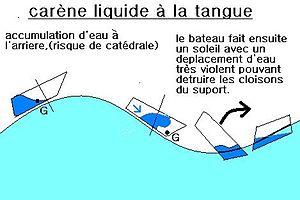
présentation en image d'une carène liquide à la tangue
La carène liquide désigne un volume de liquide représentant une masse significative susceptible de se déplacer dans la coque d'un bateau en cas de gîte ce qui peut accentuer celle-ci et entraîner éventuellement le chavirage du navire. Cet effet de carène liquide peut être combattu lors de la conception d'un navire par le cloisonnement des compartiments contenant les liquides empêchant le déplacement de ceux-ci. Ainsi plus la masse est excentrée par rapport à l'axe de rotation plus le moment dû au poids de la masse augmente, cela peut donc entraîner le chavirement du navire.